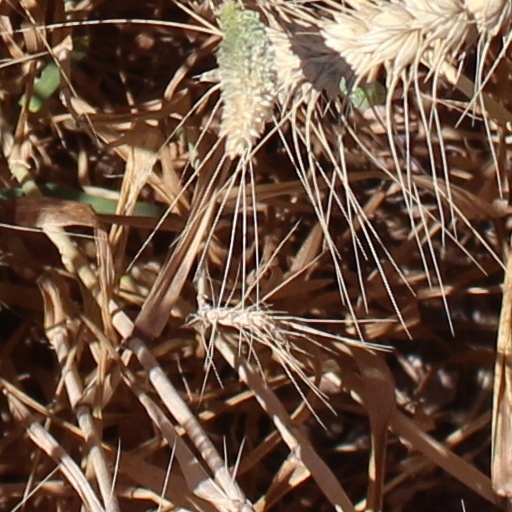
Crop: wheat